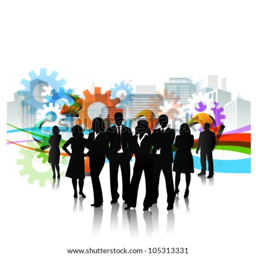
group of people in the city